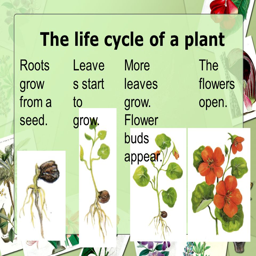
the life cycle of a plant